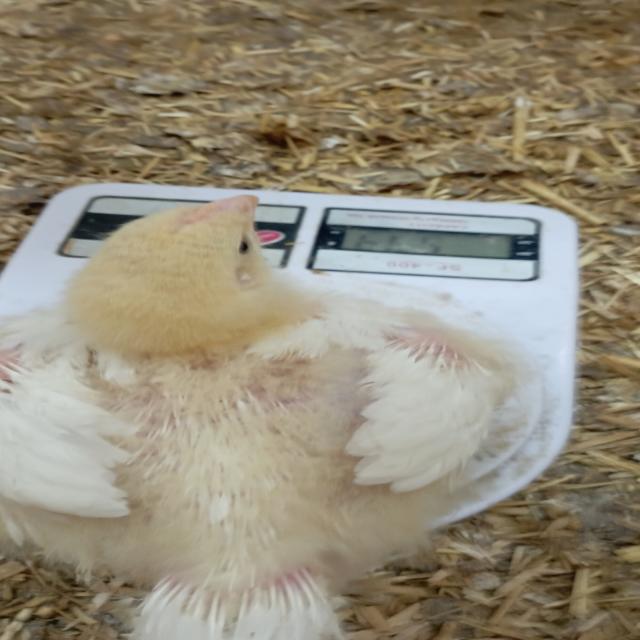
Weight: 580 g